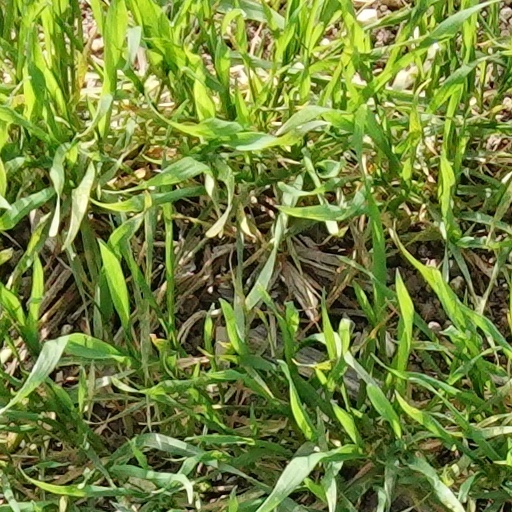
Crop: wheat